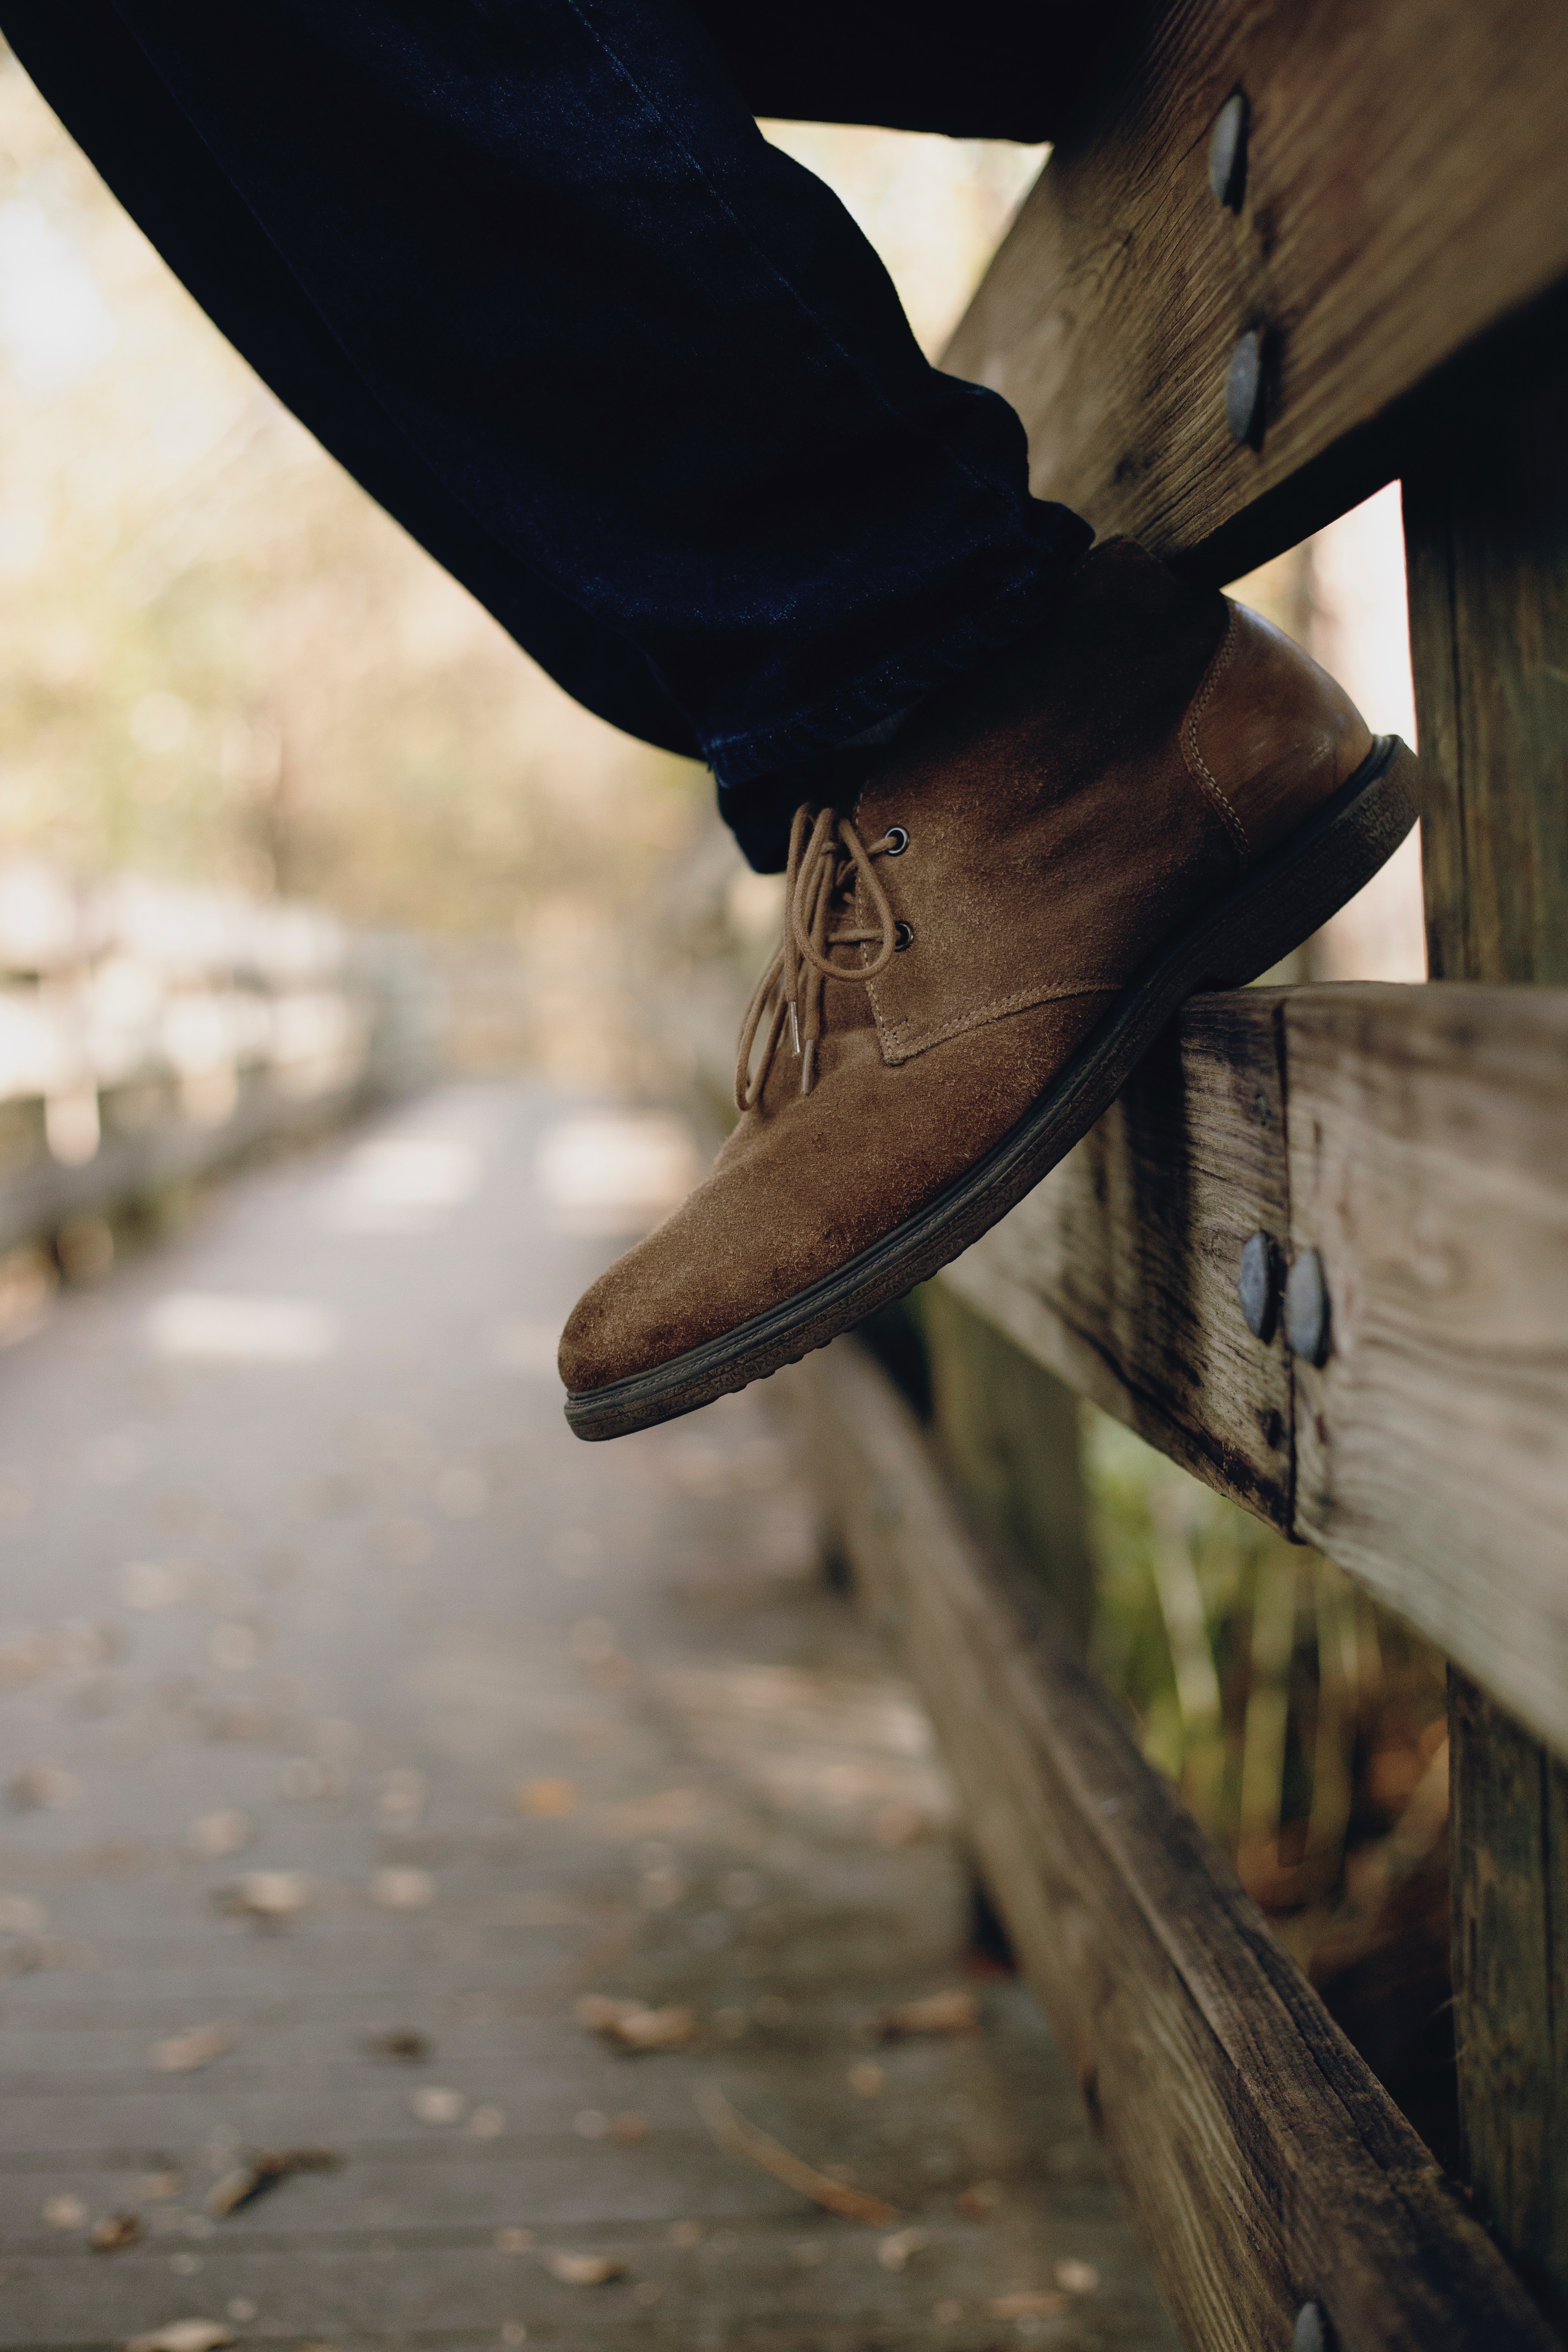
footwear, shoe, wood, outdoor shoe, foot